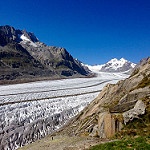
Label: glacier